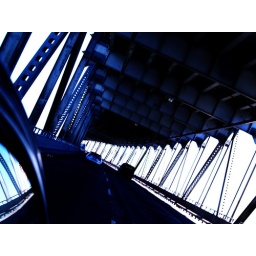
A shot from the window of Em's car in San Fransisco.